Dynasty Warriors: Gundam

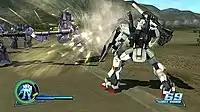
RX-178 fires hyper bazooka at MS-07H-8 Gouf Flight Type mobile suit.

The single-player mode of "Dynasty Warriors: Gundam" is divided into two sections, Official Mode and Original Mode. Official Mode features six playable characters in stages set within the continuity of the Gundam Universal Century timeline. More specifically, they are events taken from the original "Mobile Suit Gundam" television series and its sequels "Zeta Gundam" and "ZZ Gundam". Original Mode, by contrast, features an original, non-canonical storyline in which teams of mobile suit pilots composed of the three aforementioned Universal Century series and three alternate universe series ("G Gundam", "Gundam Wing" and "Turn-A Gundam") investigate a mysterious planet headed on a collision course with Earth.